Crash Dive

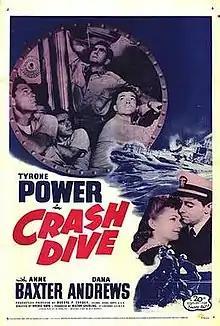
Theatrical release poster

Crash Dive is a World War II film in Technicolor released in 1943. It was directed by Archie Mayo, written by Jo Swerling (from a story by W.R. Burnett), and starred Tyrone Power, Dana Andrews, and Anne Baxter. The film was the last for Power before assignment to recruit training, as he had already enlisted in the United States Marine Corps.